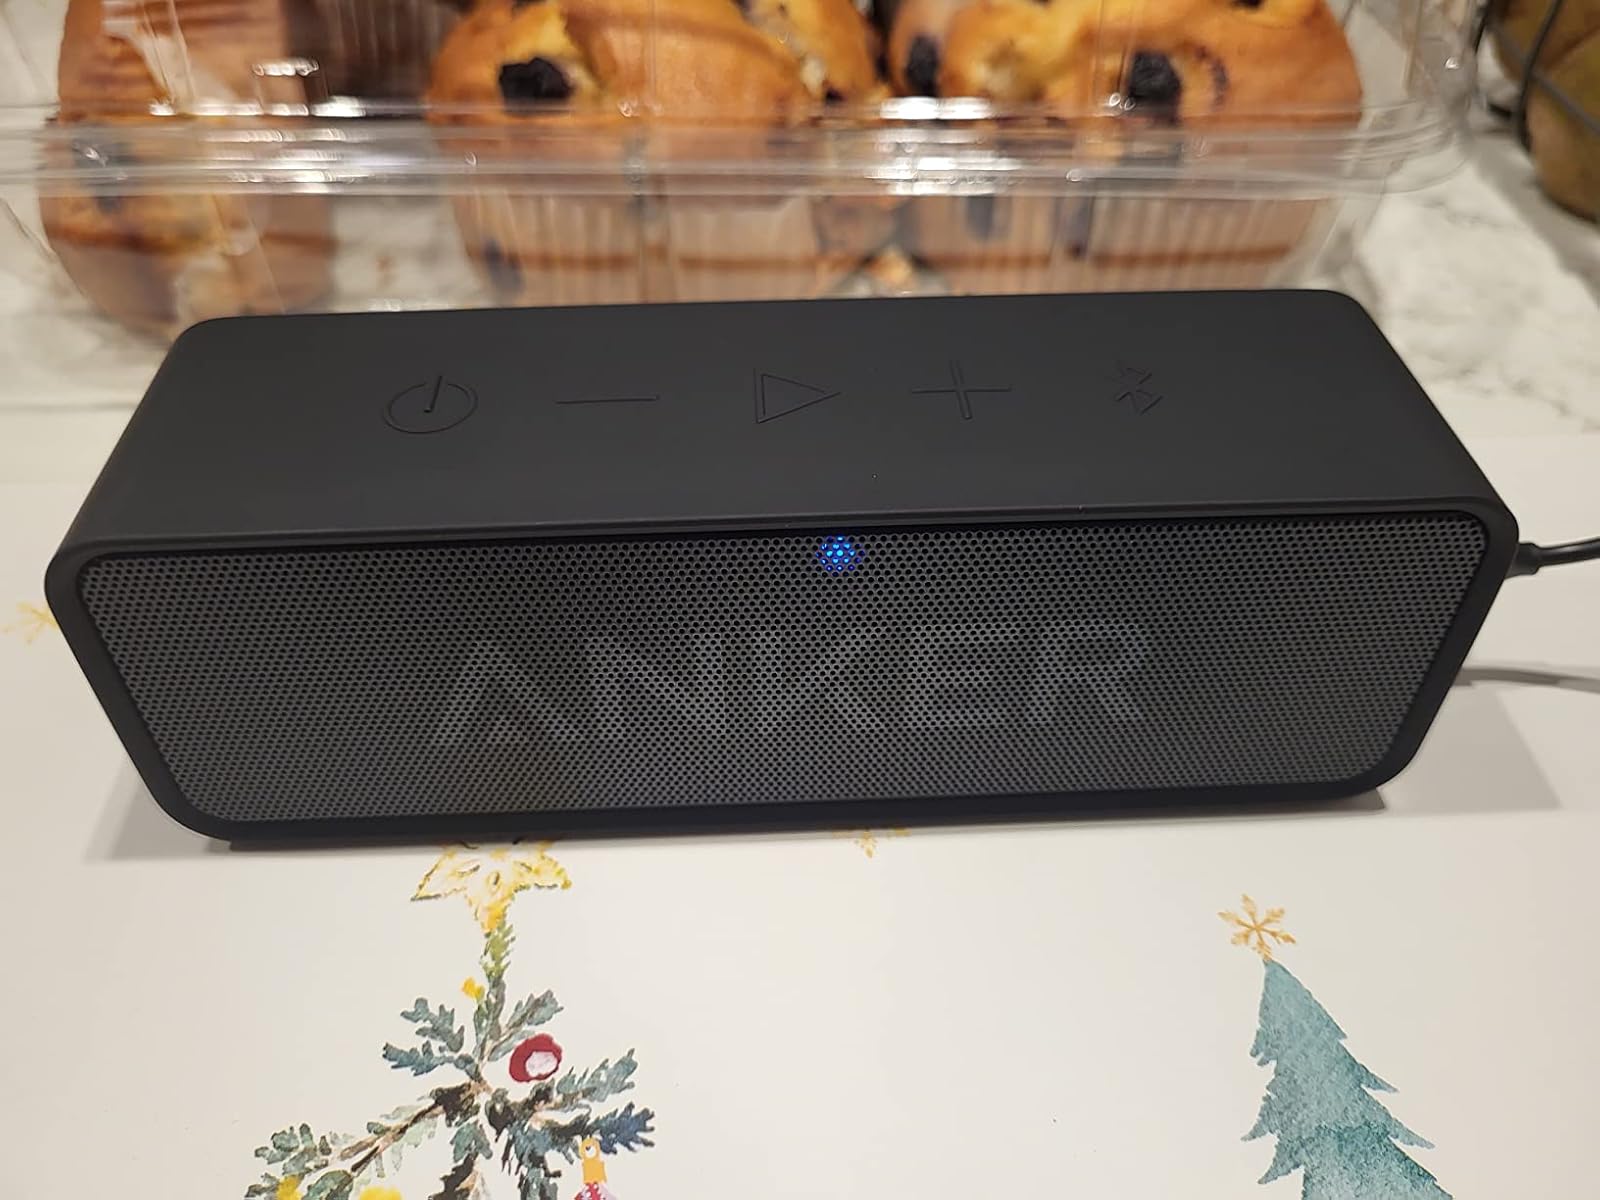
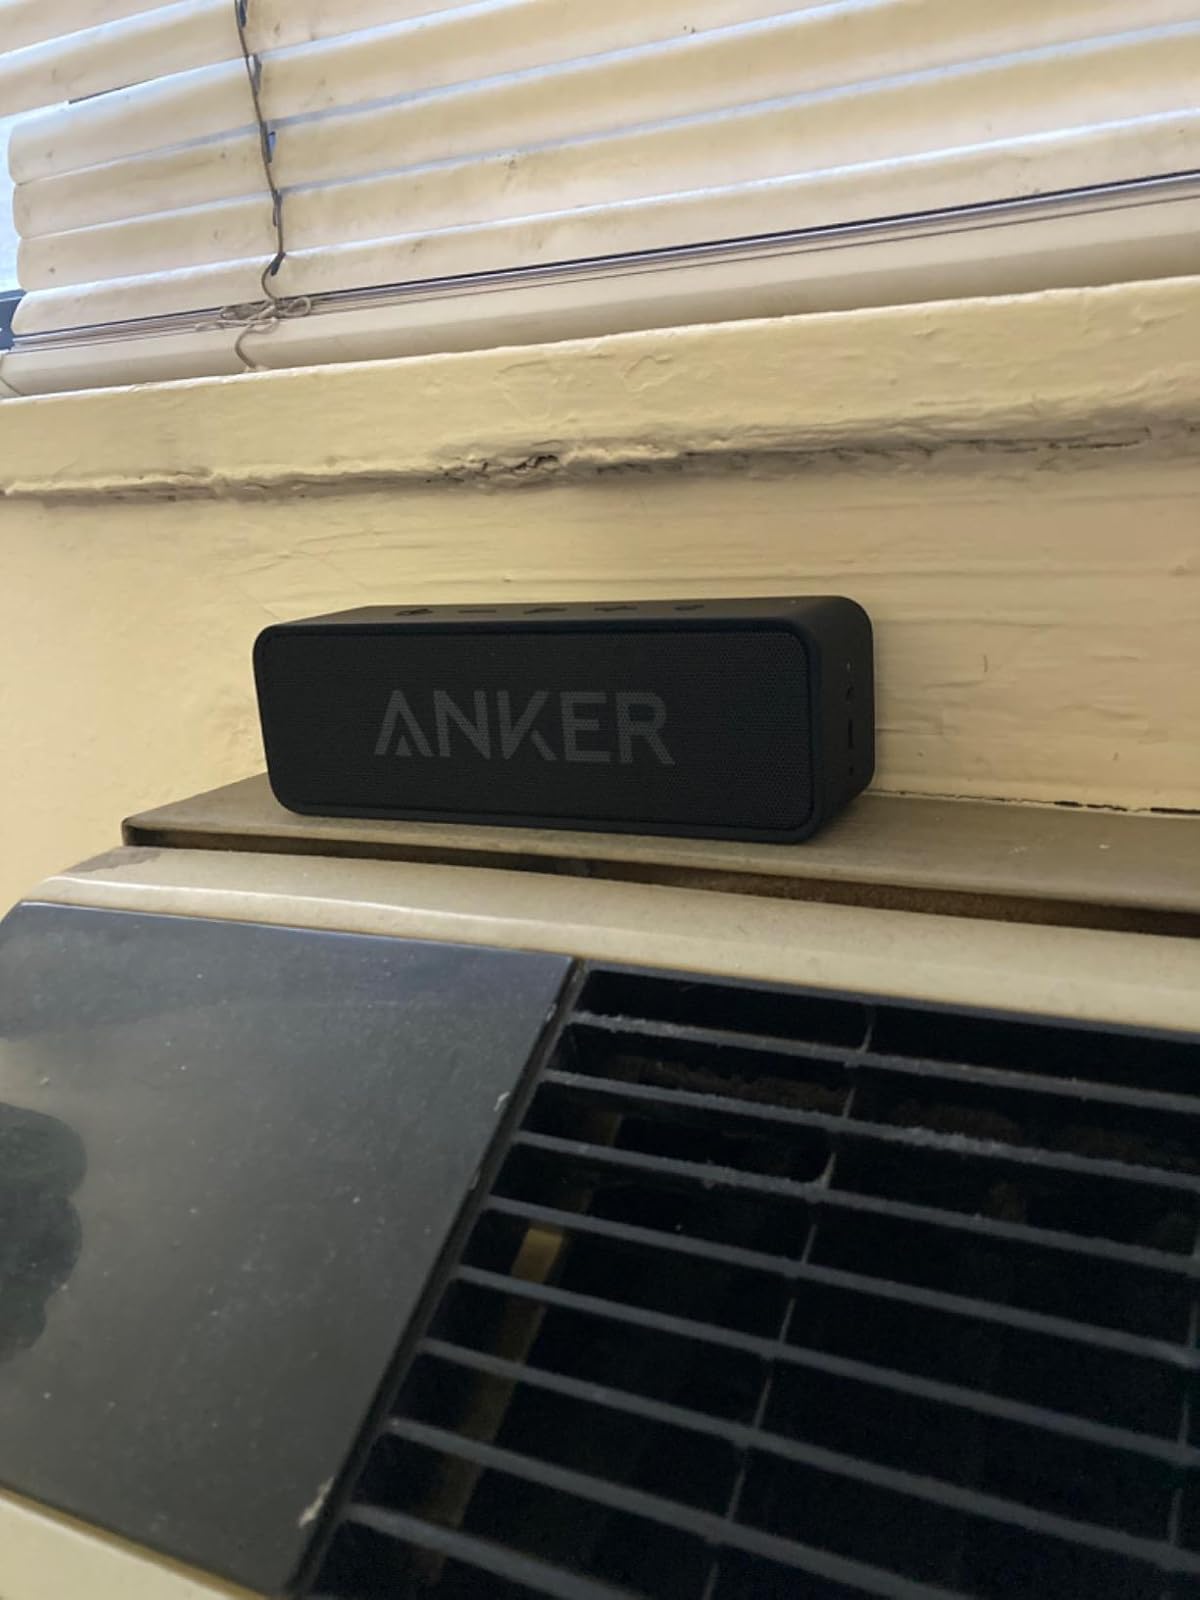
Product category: speaker
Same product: yes